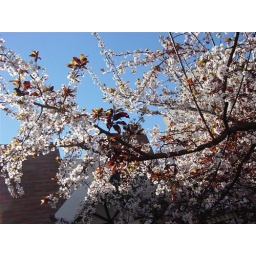
spring for me: the plum tree in front of my house